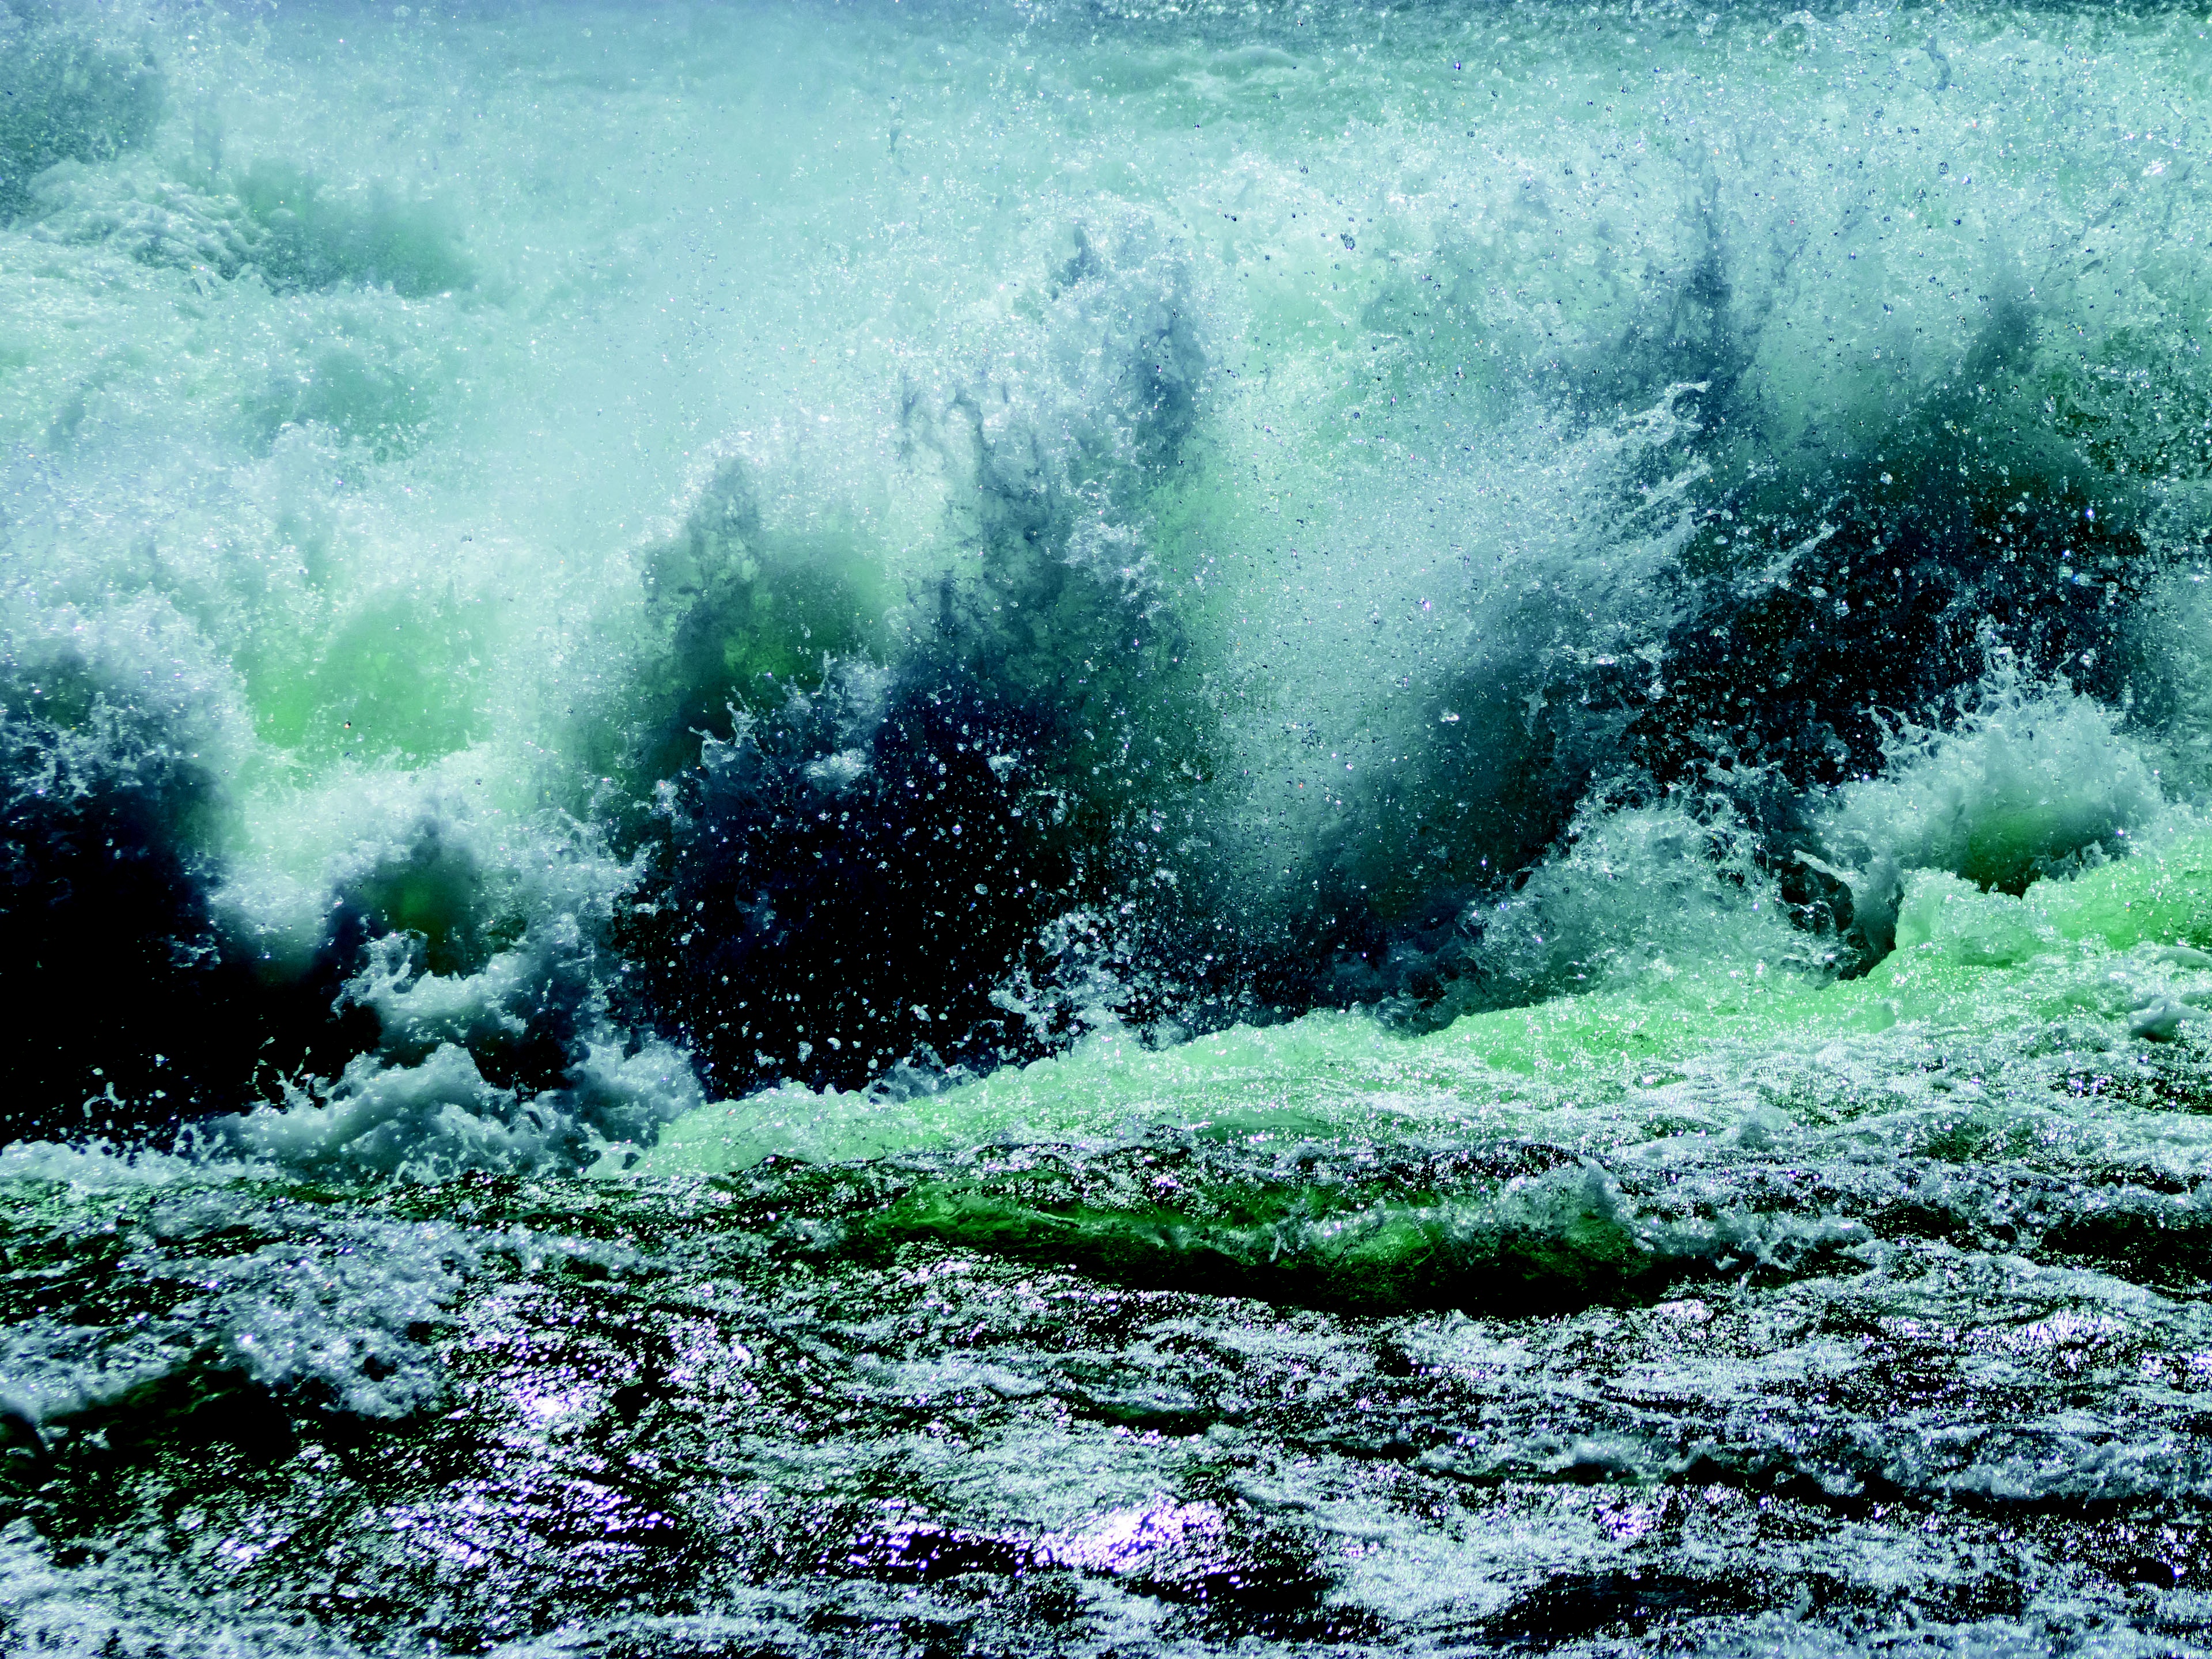
sea, coast, water, nature, ocean, waterfall, wave, river, cascade, rapid, whirlpool, drops of water, water courses, wind wave